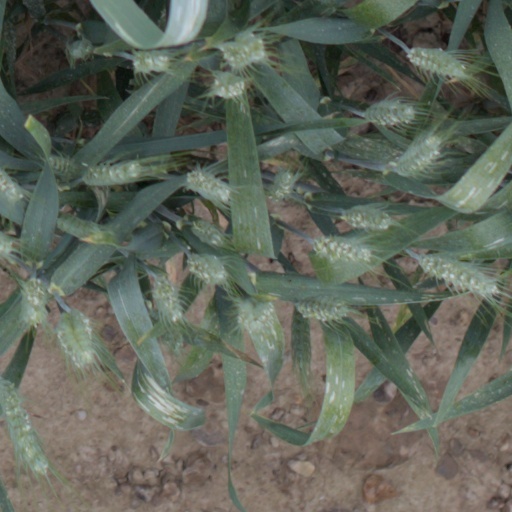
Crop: wheat